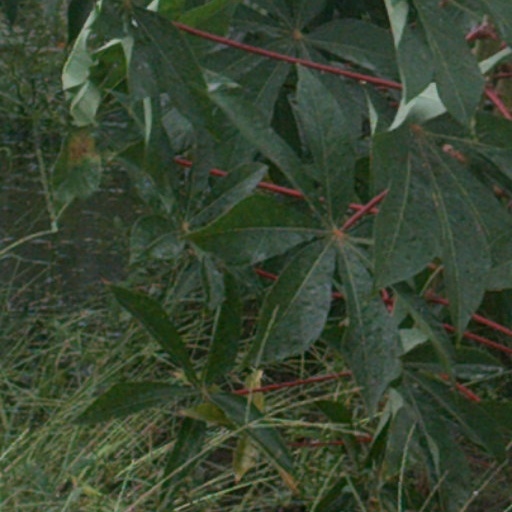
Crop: cassava